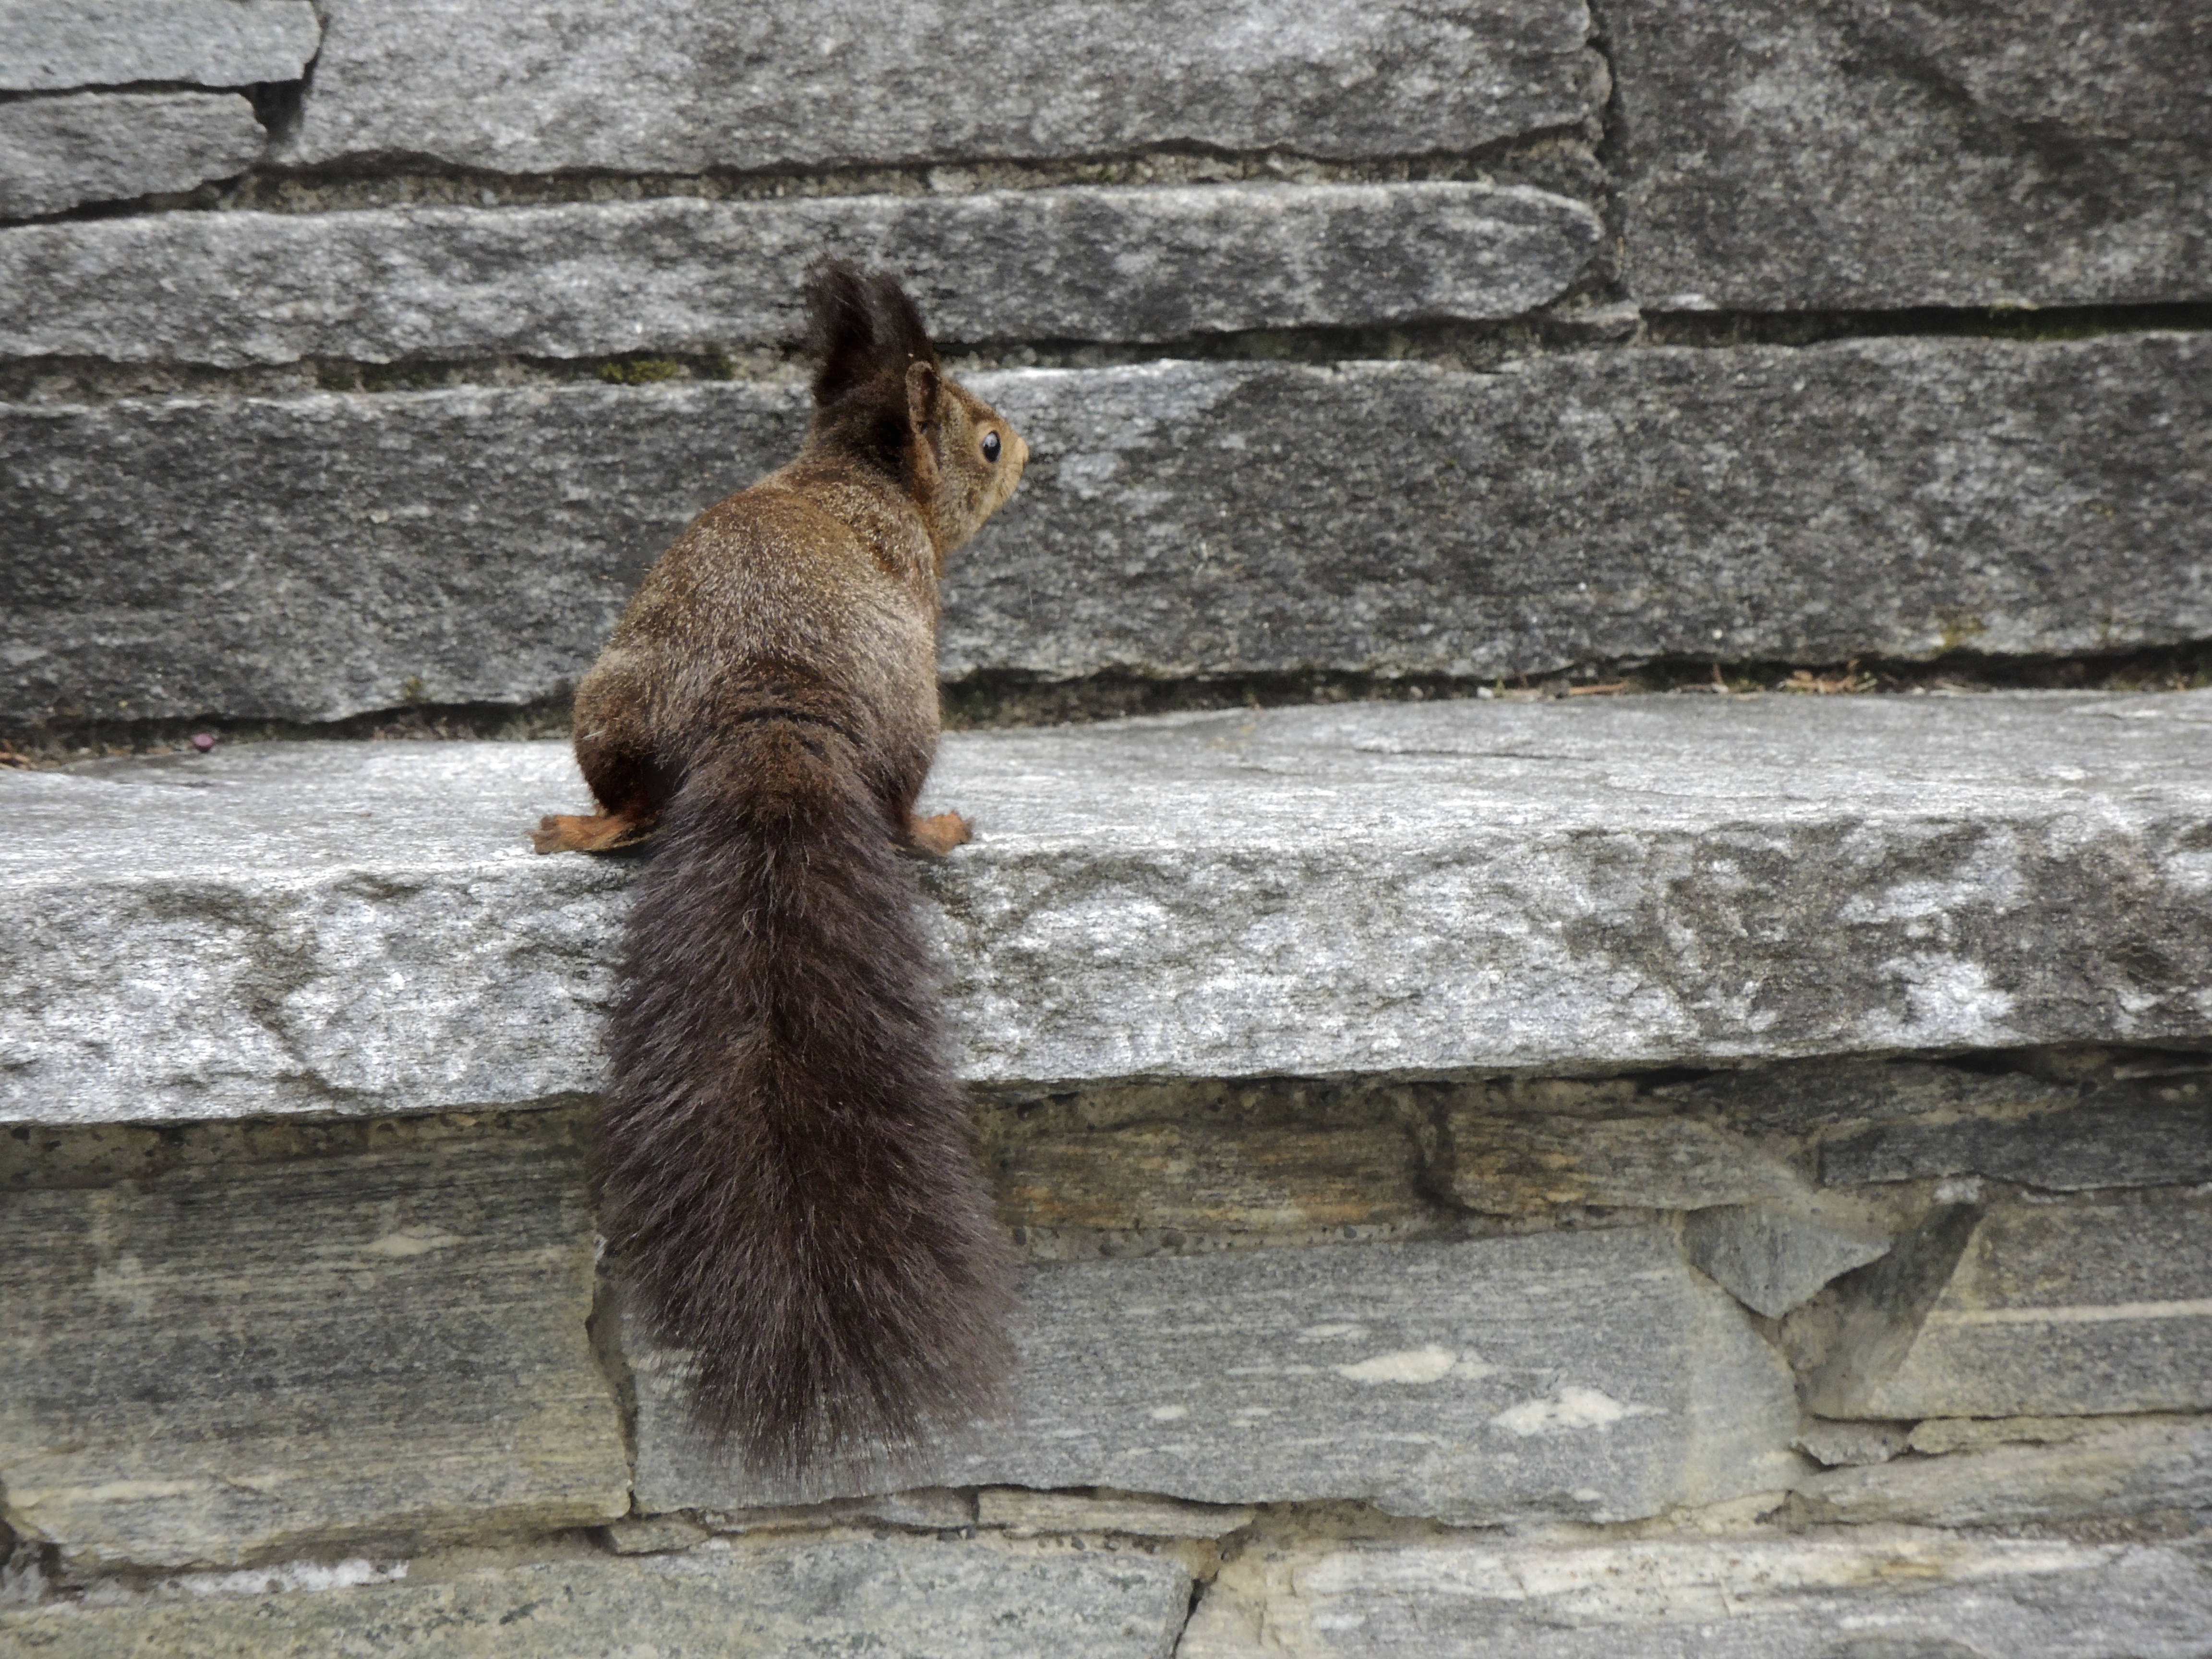
nature, animal, wildlife, zoo, mammal, squirrel, close, rodent, fauna, tail, furry, vertebrate, nager, wildlife photography, small animals, sciurus carolinensis